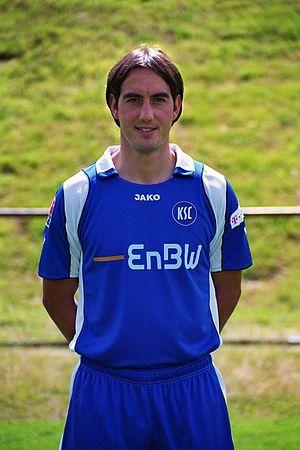
Massimilian Porcello est un footballeur germano-italien né le 23 juin 1980 à Bückeburg.